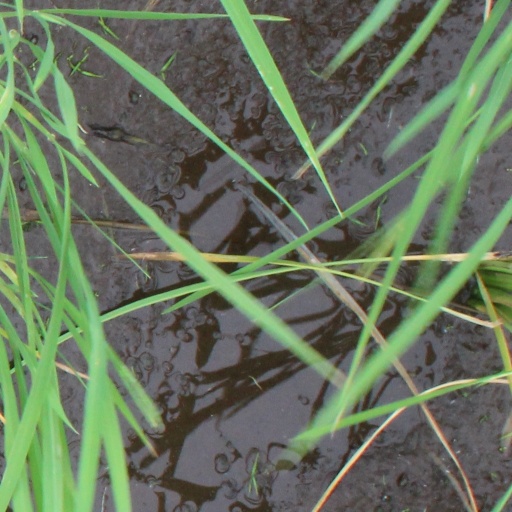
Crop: rice